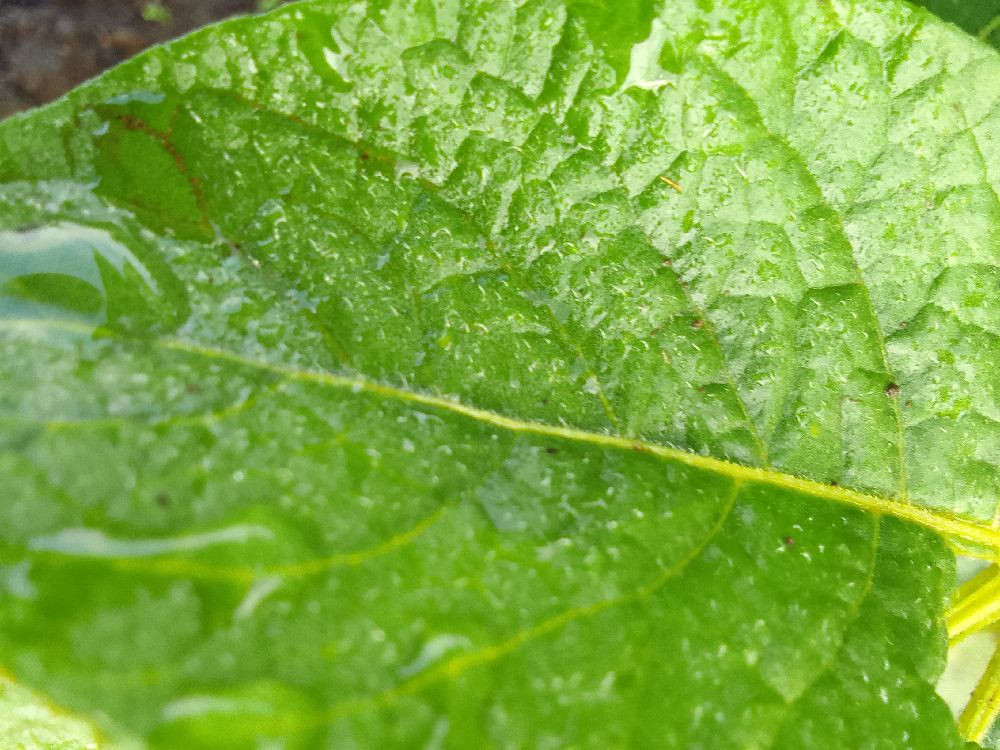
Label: Healthy